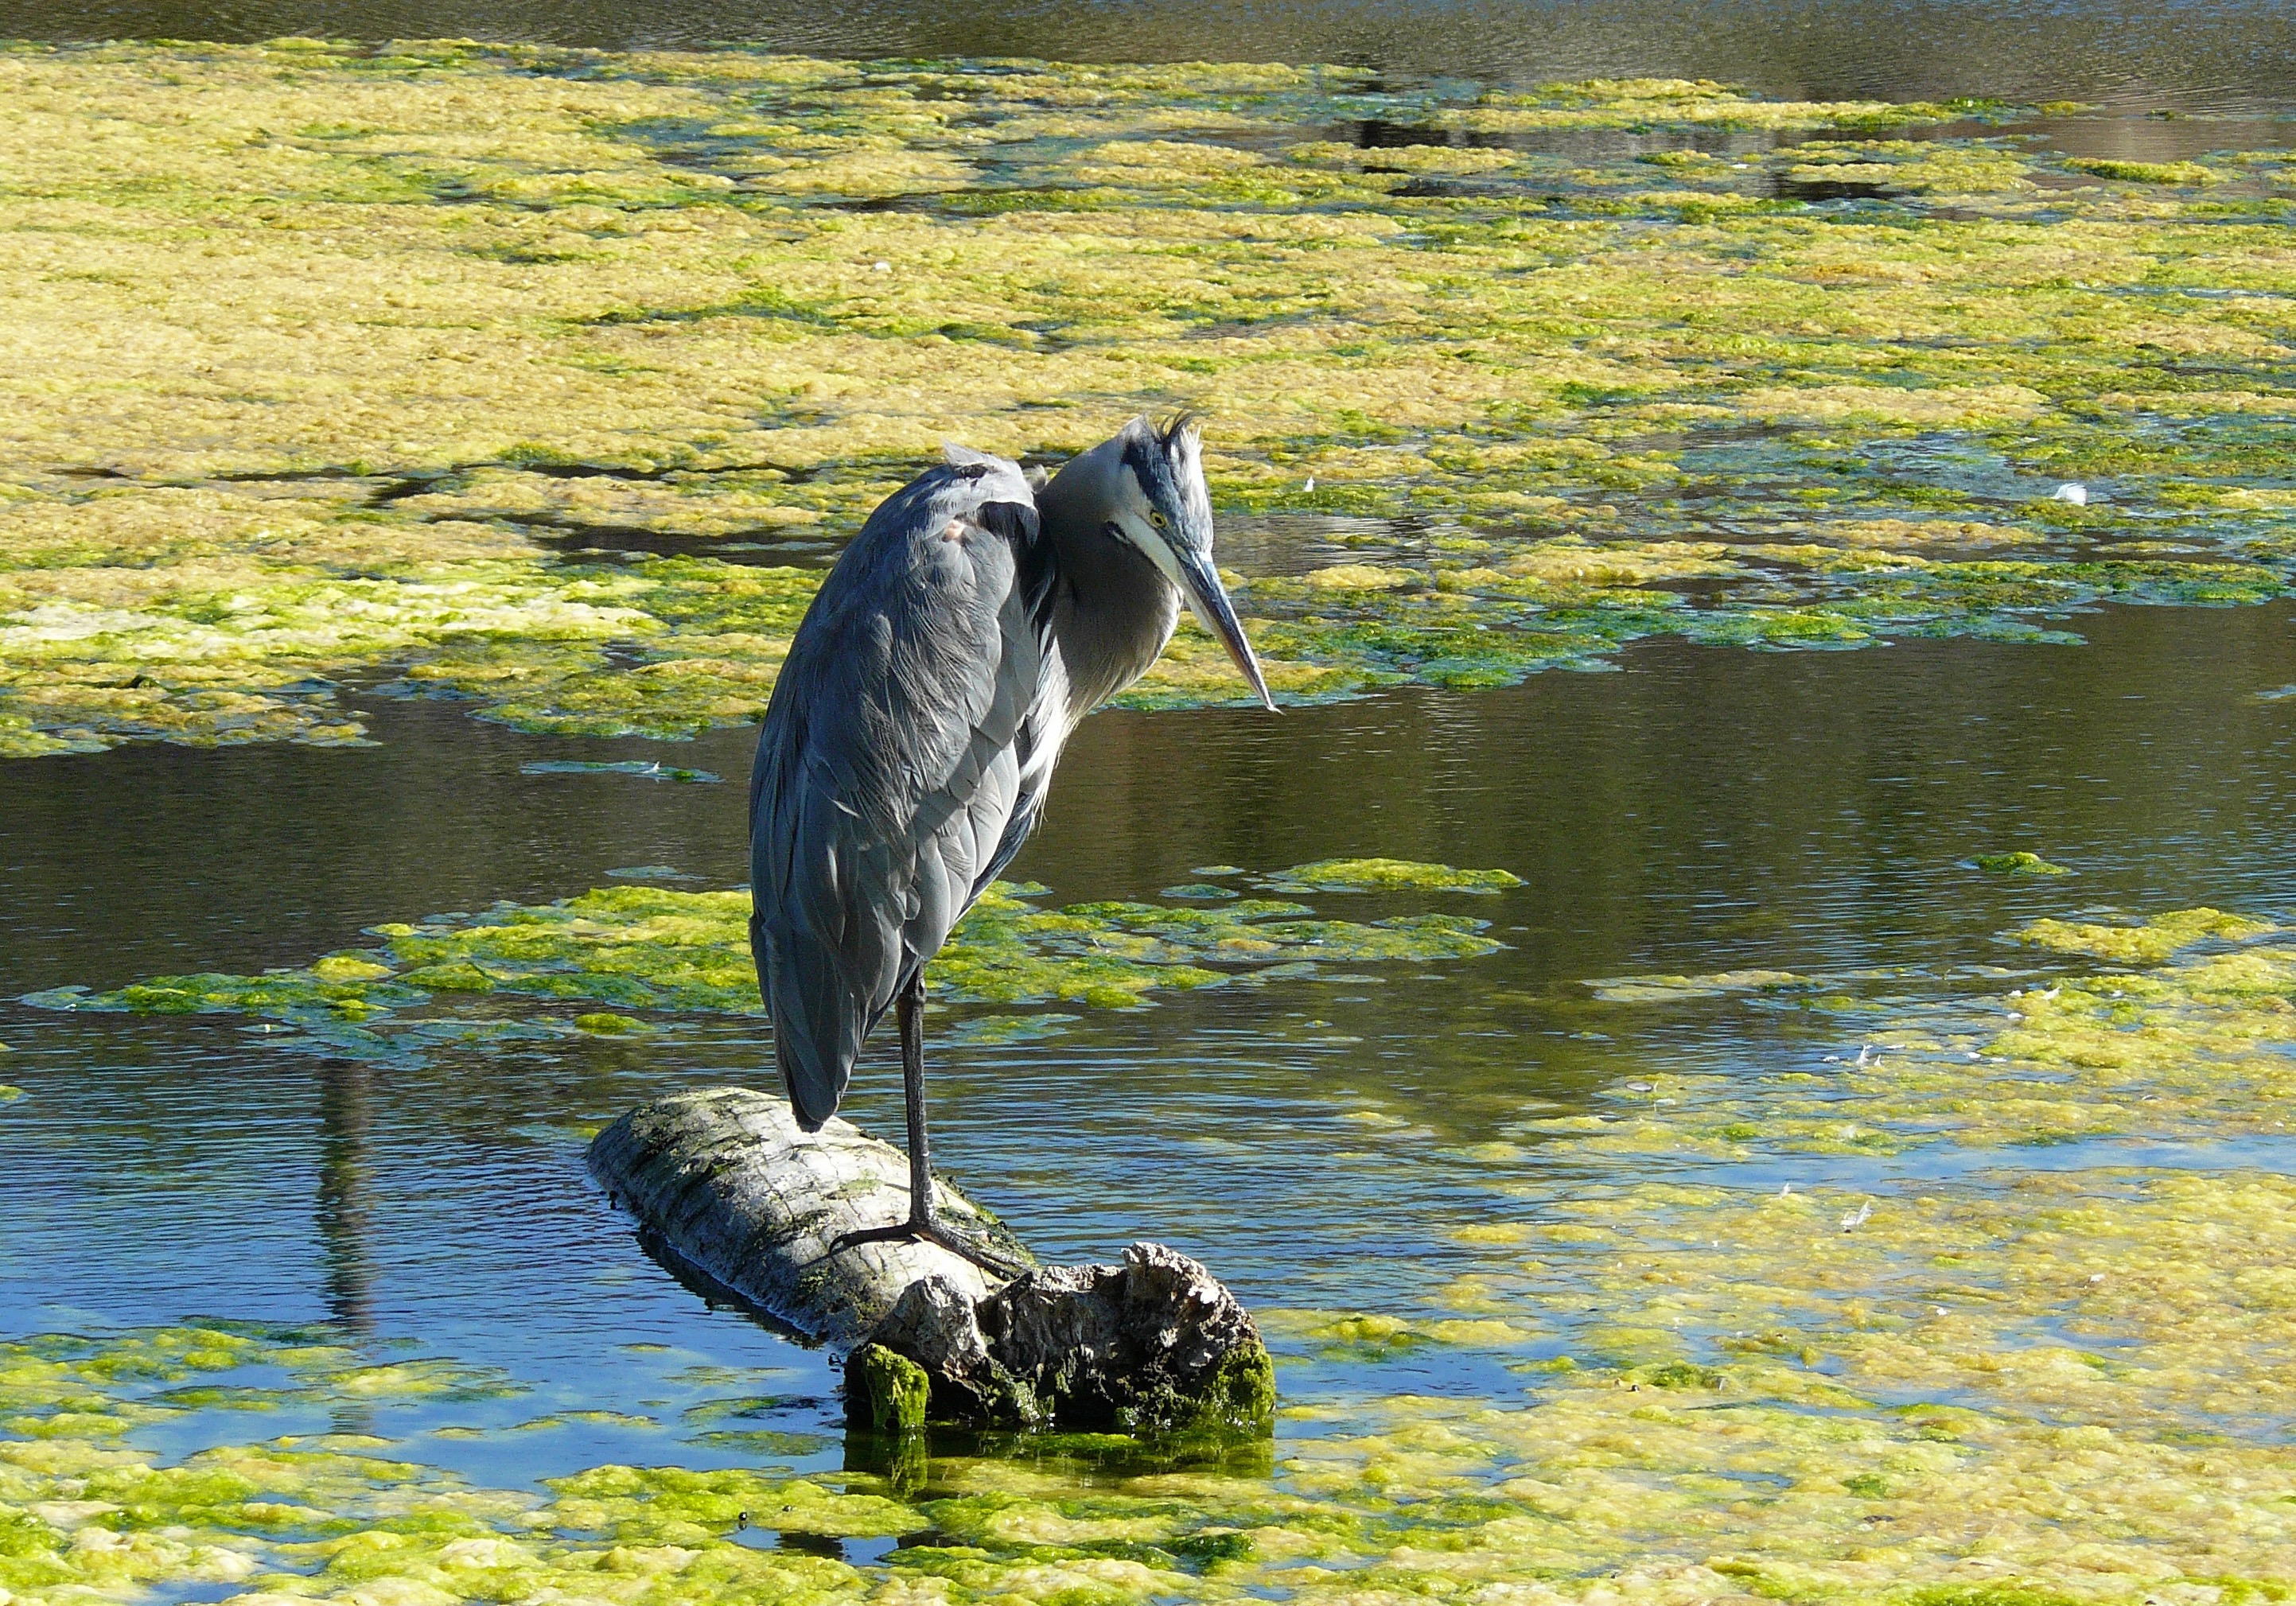
water, nature, swamp, wilderness, bird, pond, wildlife, reflection, fauna, wetland, habitat, birdingthecentralcoast, butoridesvirescens, greatblueheron, natural environment